Stocksbridge Park Steels F.C.

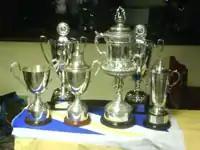
The trophies won by the club's first team, reserves and youths in 2006–07. The Sheffield and Hallamshire Senior Cup is the third trophy from the right.

Stocksbridge's best league finish was a fourth-place finish in the Northern Premier League Division One, which at the time sat at the seventh level in the overall English football league system, in the 2000–01 season. The largest number of points the team has registered in a season was 76 in the 2006–07 season, but that was only enough to secure a sixth-place finish.